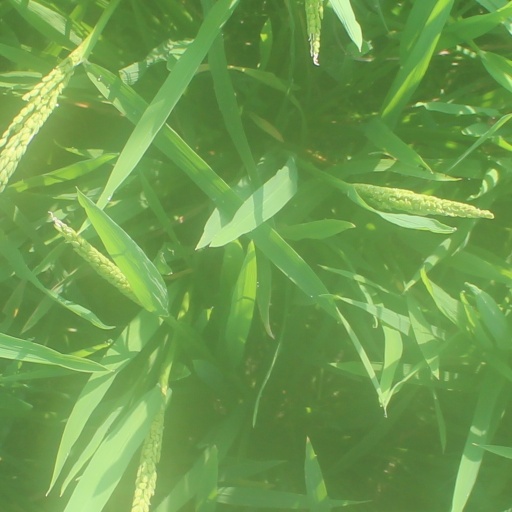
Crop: rice